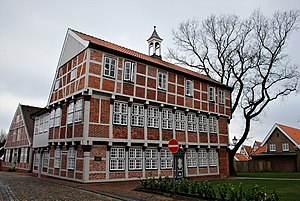
Otterndorf / Kultur og seværdigheder
Latinskolen fra 1614.
Otterndorf er en by med ca 7200 indbyggere, 10 km øst for Cuxhaven i den tyske delstat Niedersachsen, beliggende mellem Elben, og den i Elben udmundede flod Medem og kanalen Elbe-Weser-Schifffahrtsweg. Havbadet Otterndorf tilhører fælleskommunen Land Hadeln og til Landkreis Cuxhaven. Byen er kendt for sine historiske bindingsværkshuse.